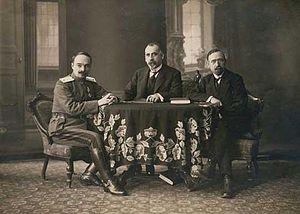
L’armistice de Salonique est une convention d’armistice signée le 29 septembre 1918 à Thessalonique, en Grèce, entre le royaume de Bulgarie et les Alliés de la Première Guerre mondiale. L’armistice est le résultat d’une demande de cessez-le-feu adressée par la Bulgarie aux forces de l’Entente le 24 septembre précédent. Il aboutit au retrait de Sofia de la Première Guerre mondiale et organise la démobilisation et le désarmement des forces bulgares. Les signataires du traité sont le général français Louis Franchet d'Espèrey et une commission bulgare nommée par Sofia et composée du général Ivan Lukov, du ministre Andreï Liaptchev et du diplomate Simeon Radev.